Voodoo Child (comics)

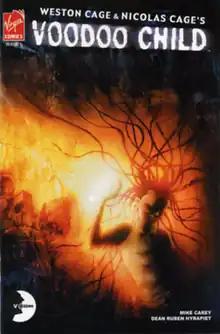
Cover to issue #1 of "Voodoo Child" (March 2007). Art by Ben Templesmith.

Voodoo Child is a comic book limited series published by Virgin Comics, and created by Nicolas Cage and his son Weston Coppola Cage.